Niamnova Lock

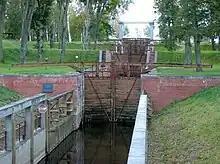
Augustov canal Nemnovo1

Niamnova Lock, Niemnowo Lock - is the eighteenth lock on the Augustów Canal (from the Biebrza River), built between 1828 - 1830 by John Paul Lelewel. This is the third lock located on the territory of Belarus and also the last before the merger of the canalized Nieman River. Originally it was three-chamber lock, but during the reconstruction carried out in 2004 - 2006, the fourth compartment was added because of the changes that have occurred in between the river and its flow conditions. It is the largest lock the Augustów Canal.